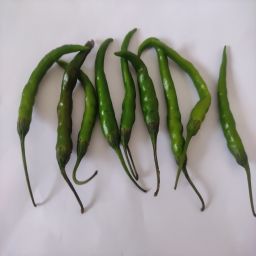
Crop: Chile Pepper
Quality: Unripe